Wild Boys of the Road

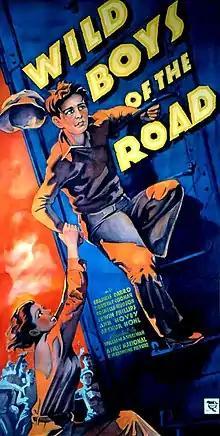
Theatrical release poster

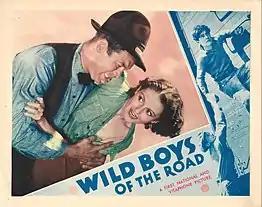
Pre-Code lobby card with Ward Bond and Ann Hovey depicting a sexual assault scene on the film. In spite of her rather brief appearance, Hovey was prominently featured on promotional advertising, while Bond wasn't even credited in his role of the brakeman.

Wild Boys of the Road is a 1933 pre-Code Depression-era American drama film directed by William Wellman and starring Frankie Darro, Rochelle Hudson, and Grant Mitchell. It tells the story of several teens forced into becoming hobos. The screenplay by Earl Baldwin is based on the story "Desperate Youth" by Daniel Ahern. In 2013, the film was selected for preservation in the United States National Film Registry by the Library of Congress as being "culturally, historically, or aesthetically significant".